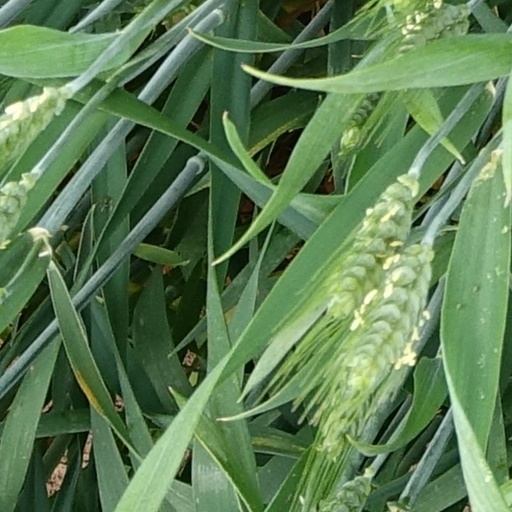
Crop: wheat